Jonathan Guerreiro

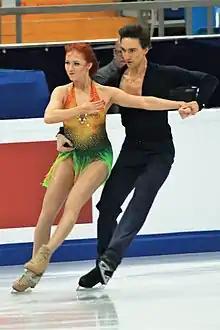

Jonathan Franciscovich Guerreiro (born 3 April 1991) is a retired Australian-Russian ice dancer. Representing Russia with Tiffany Zahorski, he is the 2018 NHK Trophy silver medalist, the 2018 Skate America bronze medalist, and a three-time Russian national medalist (2021 silver; 2018, 2020 bronze).